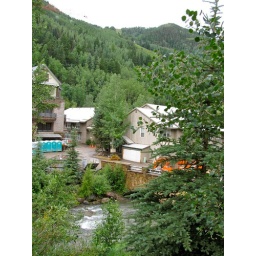
Looking out our balcony with the San Miquel river flowing under our windows.